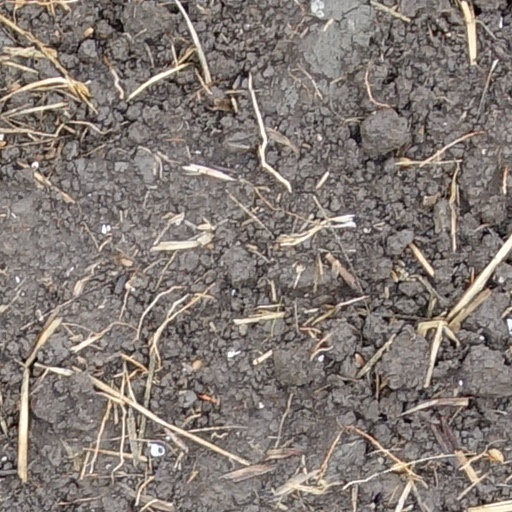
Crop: wheat